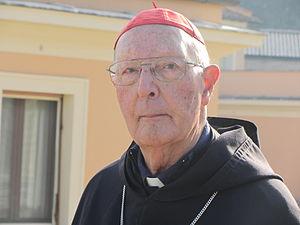
Prosper Grech, né Stanley Grech le 24 décembre 1925 à Vittoriosa à Malte et mort le 30 décembre 2019 à Rome, est un prêtre et théologien catholique maltais qui a été créé cardinal le 18 février 2012.